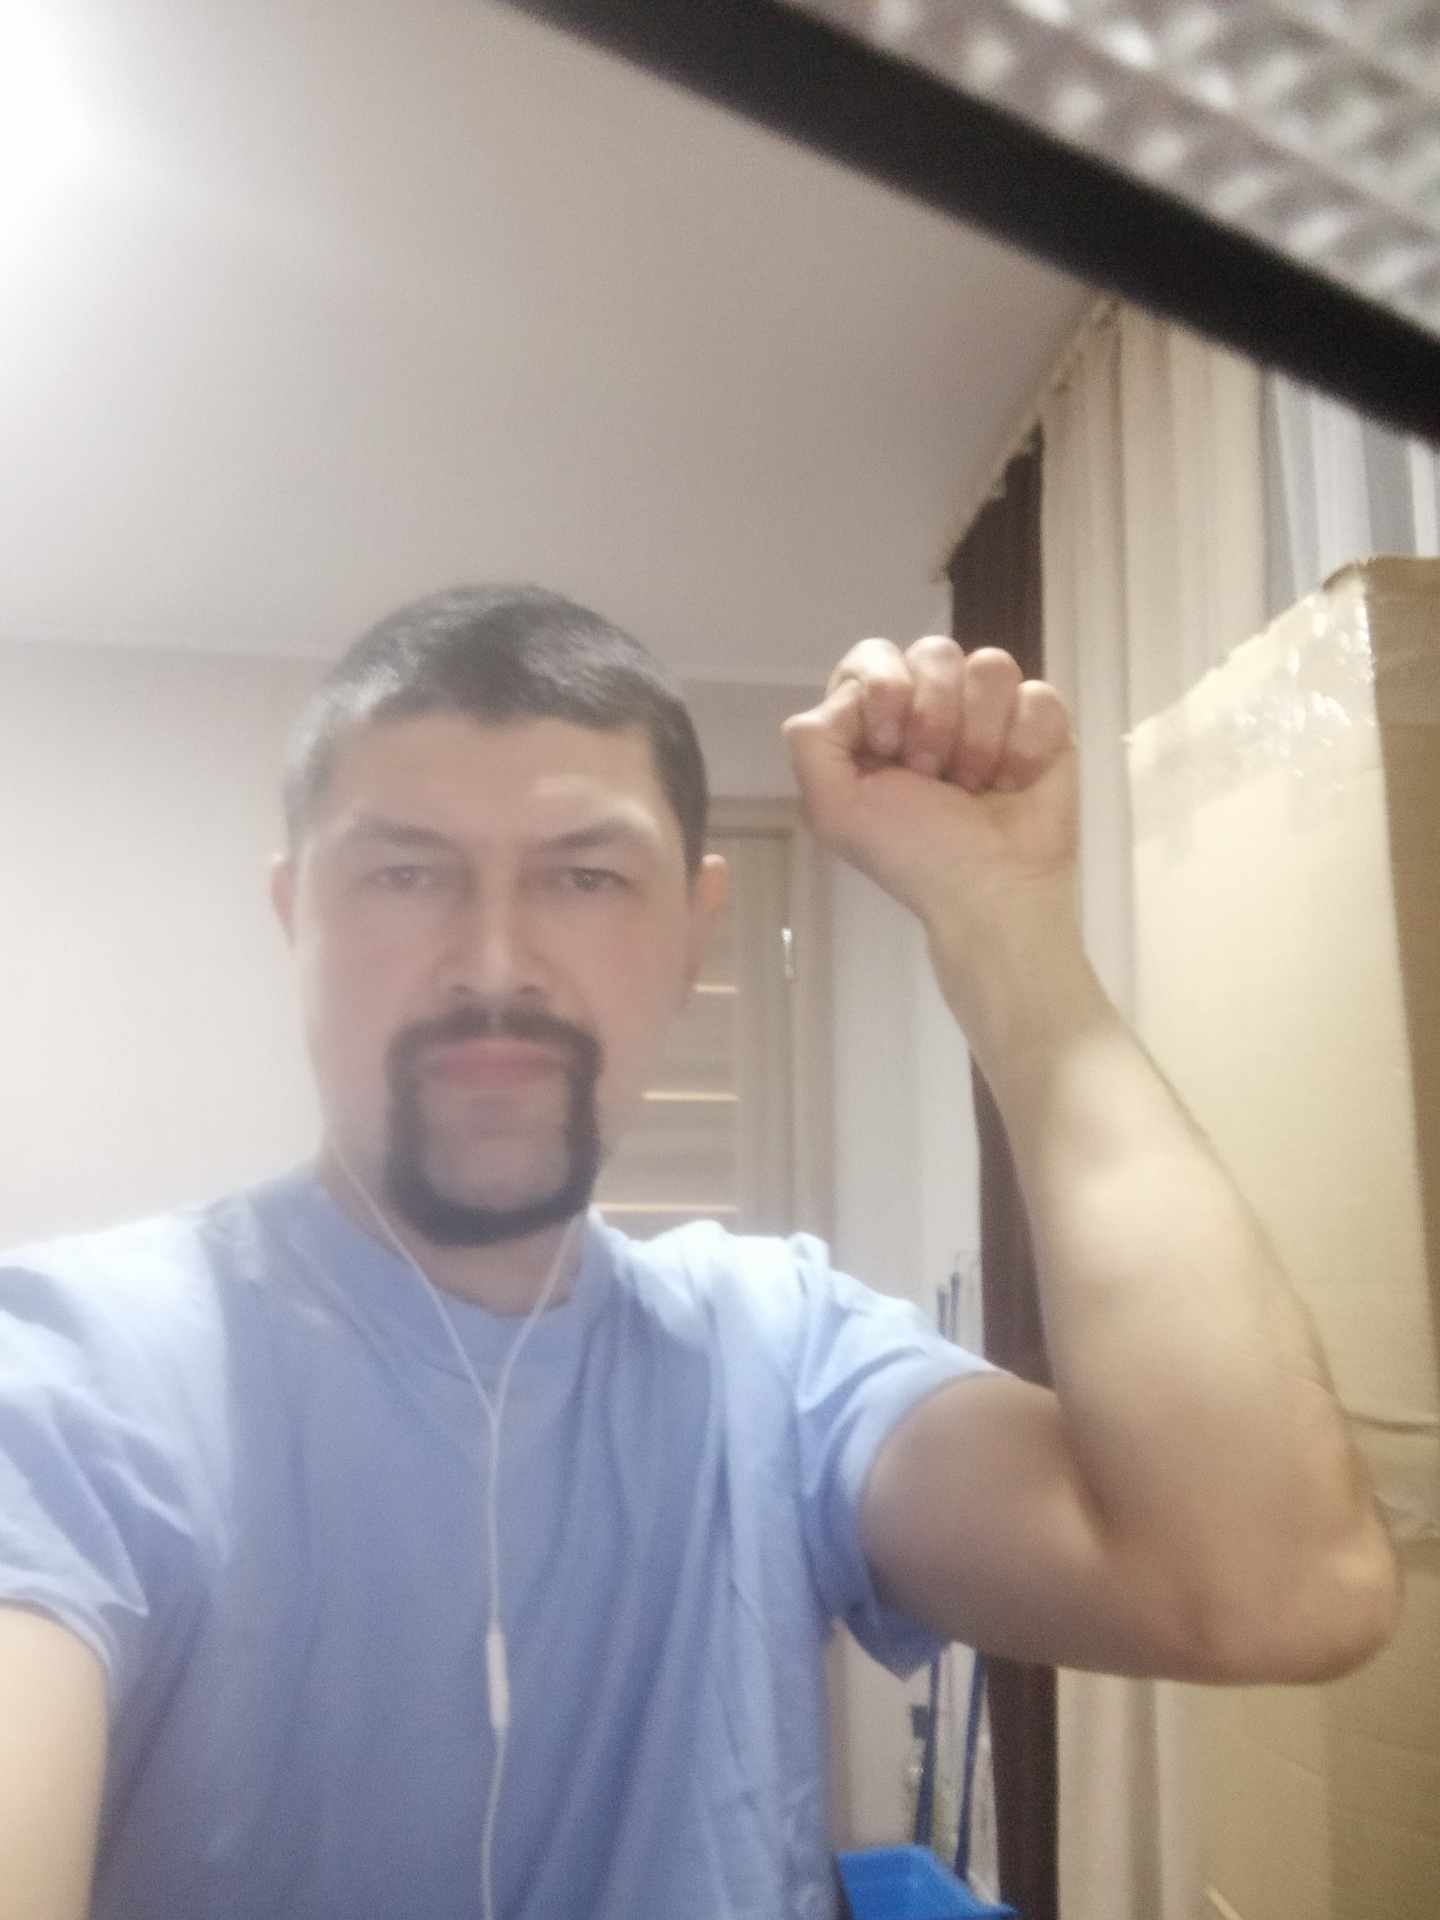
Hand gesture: fist